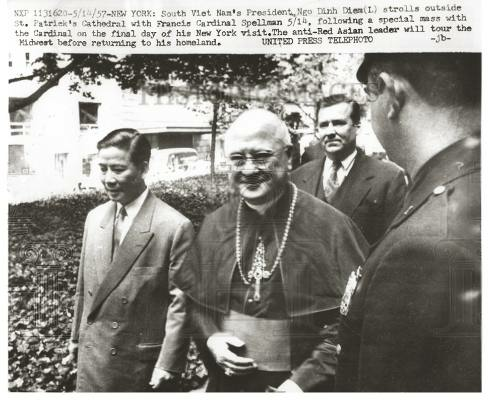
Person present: No